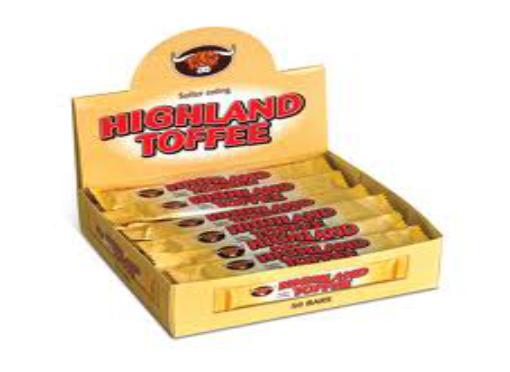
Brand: Highland Toffee
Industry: Food